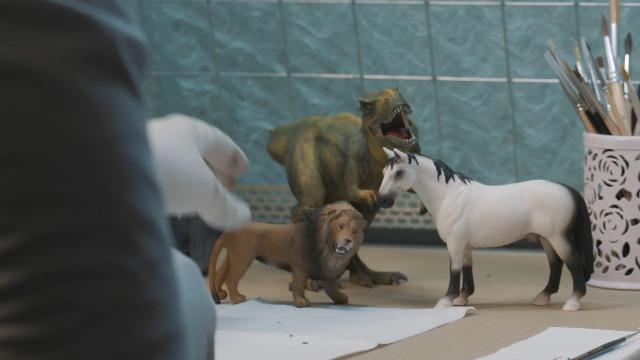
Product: Schleich North America Andalusian Mare
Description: Carefully painted to capture details of a real Andalusian.
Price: $6.52
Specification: ProductDimensions:2x5.3x4.1inches|ItemWeight:4.2ounces|ShippingWeight:4.8ounces(Viewshippingratesandpolicies)|DomesticShipping:ItemcanbeshippedwithinU.S.|InternationalShipping:ThisitemcanbeshippedtoselectcountriesoutsideoftheU.S.LearnMore|ASIN:B016H1XD40|Itemmodelnumber:13793|Manufacturerrecommendedage:5-12years